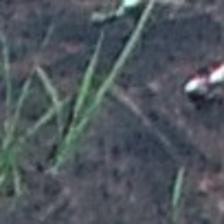
Label: clustered